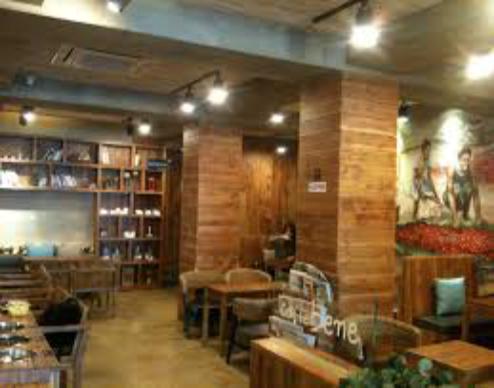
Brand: Caffe Bene
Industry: Food